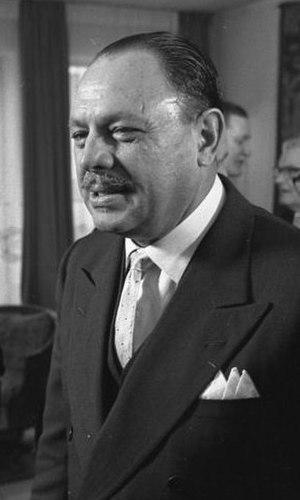
Mohammed Ayub Khan ou Muhammad Ayub Khan, né le 14 mai 1907 à Haripur et mort le 19 avril 1974 à Rawalpindi, est un militaire et homme d'État pakistanais. Général en chef de l'armée pakistanaise dès 1951, il s'empare du pouvoir et impose une dictature militaire après que, le 8 octobre 1958, le président Iskander Mirza a abrogé la constitution et proclamé la loi martiale. Il a été président de la République islamique du Pakistan du 27 octobre 1958 au 25 mars 1969 et est l'un des trois grands dirigeants militaires qu'a connu le pays.